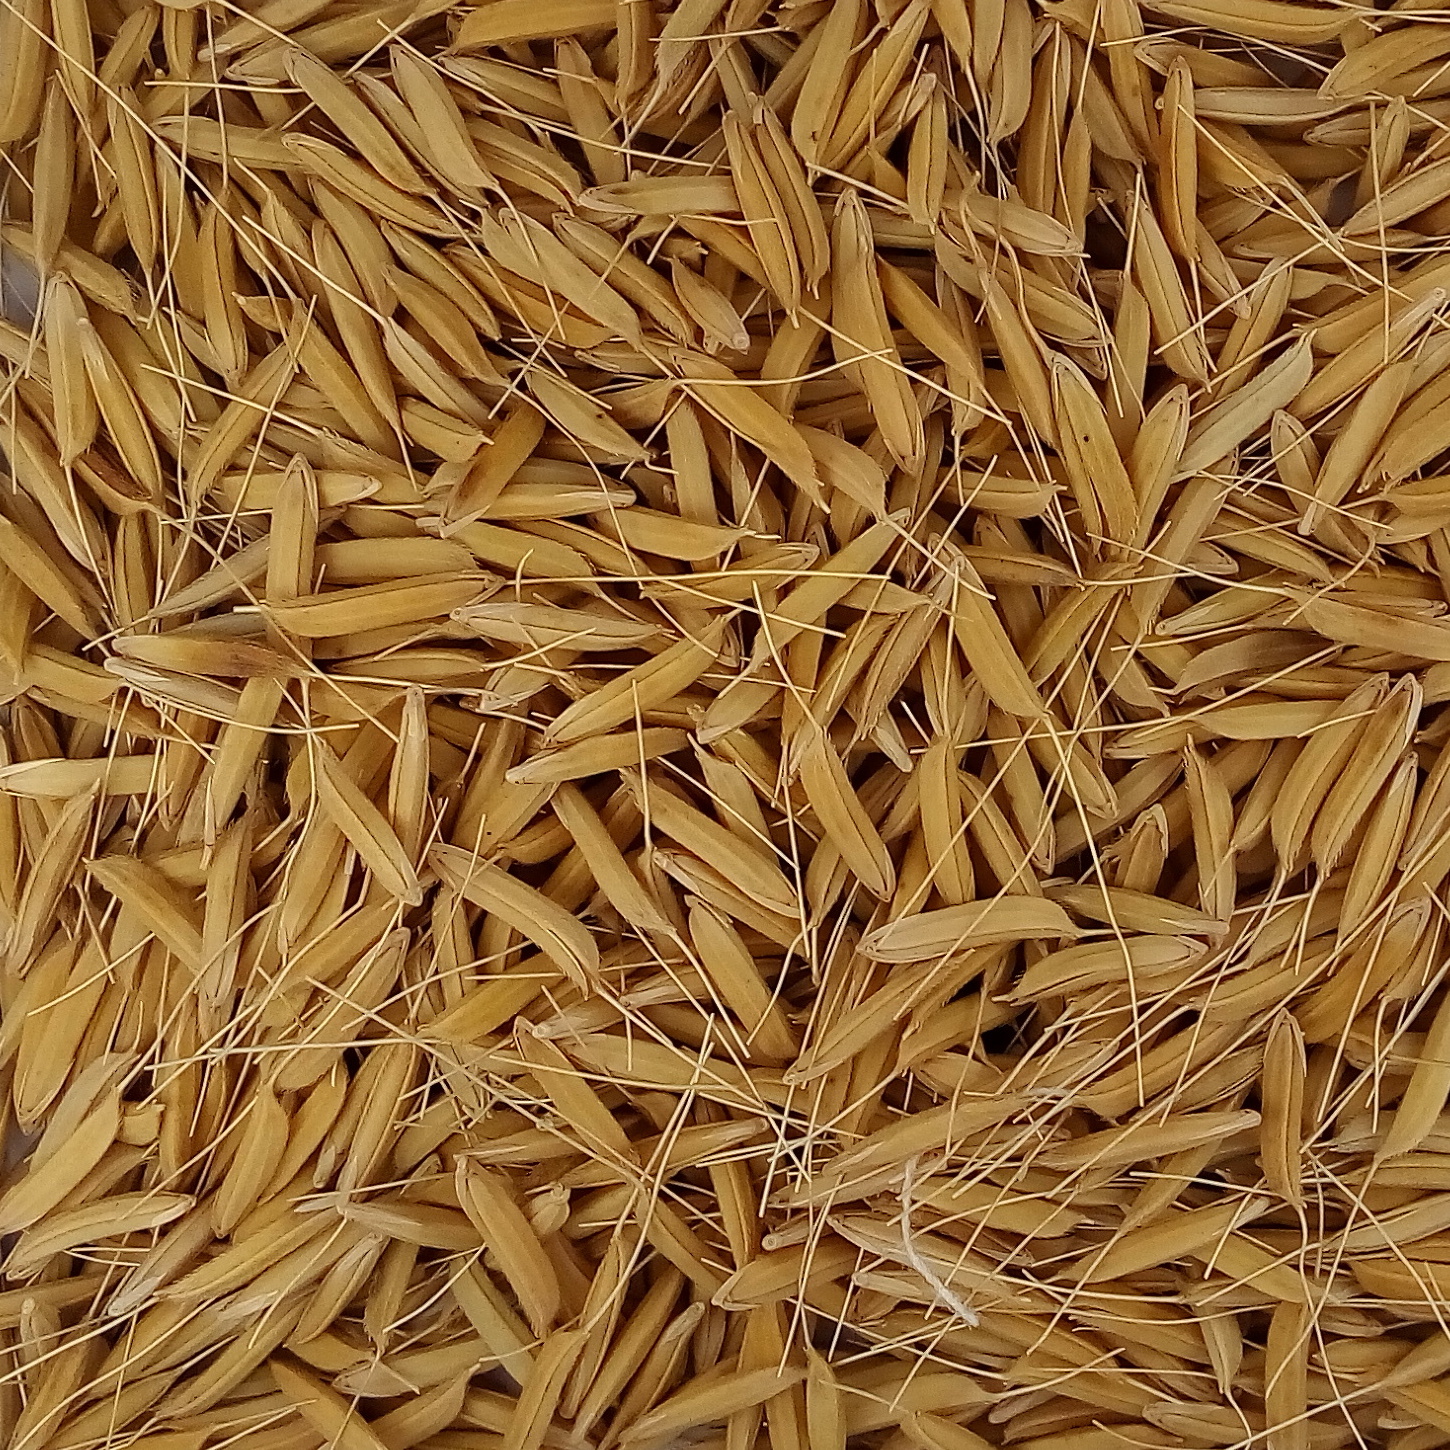
Rice seed variety: 1637